Samuel H. P. Hall

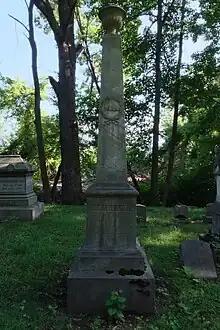
Grave of Hall in Spring Forest Cemetery

Samuel Holden Parsons Hall died in Binghamton on March 5, 1877, and was buried in Spring Forest Cemetery in that city.